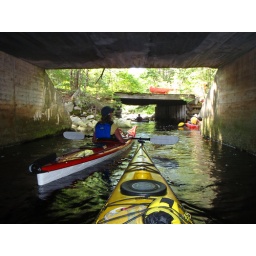
Finishing up under the highway bridge